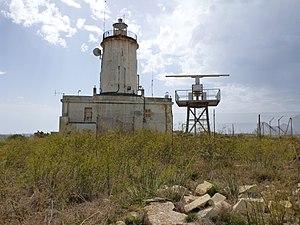
Liste des phares de Malte : Malte se situe au centre de la mer Méditerranée et se compose d'une grande île du nom de Malte et de deux autres îles, Gozo et Comino. Indépendant jusqu'en 1798 Malte a été capturée par Napoléon puis est devenue une colonie britannique en 1814. Malte a repris son indépendance en 1964 et rejoint l'Union européenne en 2004.